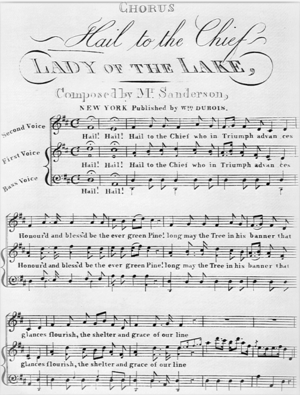
Hail to the Chief est une marche musicale destinée à honorer le président des États-Unis. Elle est jouée pour accompagner l'arrivée du président américain lors d’une manifestation publique et est précédée par quatre appels réglementaires.